Lyndall Urwick

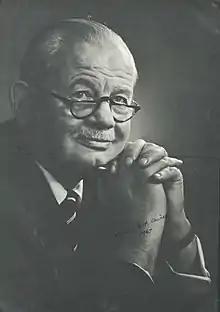
Urwick in 1967

From the outset, UOP instituted a copy of the Bedaux System and Bedaux Unit, the "Point System", in hundreds of factories and offices across Britain and further afield.